A. C. Bouquet

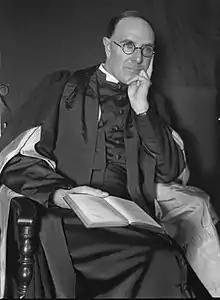
Alan Coates Bouquet in 1933

Alan Coates Bouquet (24 May 1884 – 4 March 1976) was a minister in the Anglican church, a theologian and Recognised Lecturer in the History and Comparative Study of Religions at the University of Cambridge and a prolific writer on religious themes.